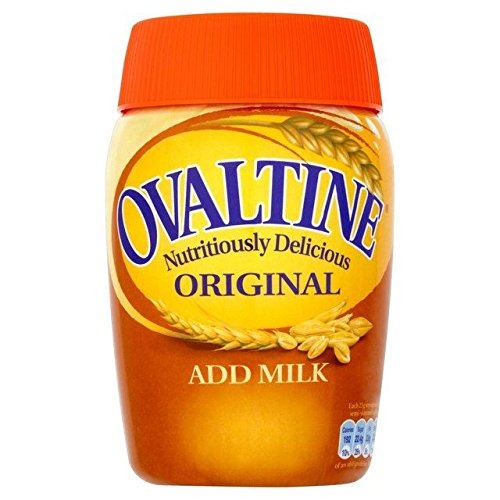
Item Name: Ovaltine Original Add Milk Jar 300g - Pack of 2
Value: 2.0
Unit: Count

Price: 15.99